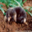
Label: shrew